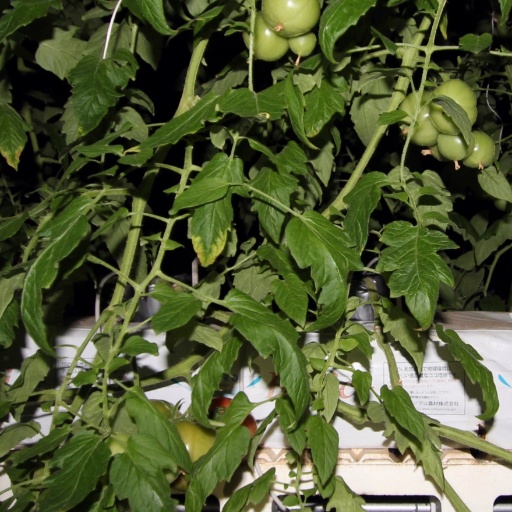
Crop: tomato